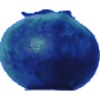
Label: Huckleberry 1